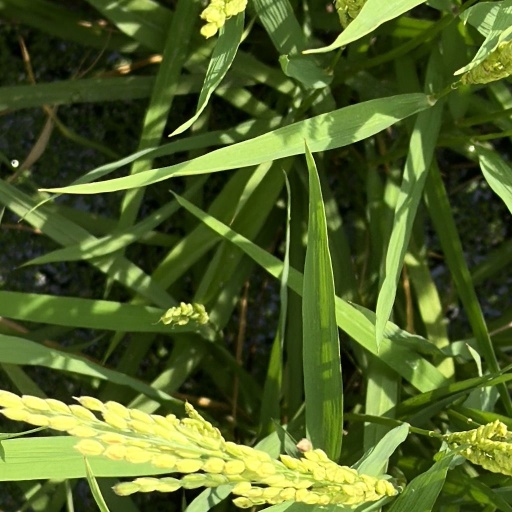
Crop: rice